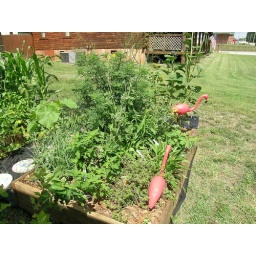
native plant garden in mount vernon missouri